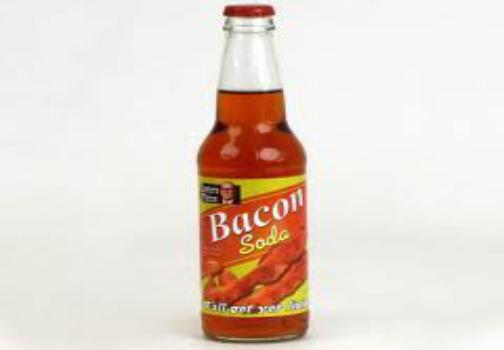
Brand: Bacon soda
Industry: Food